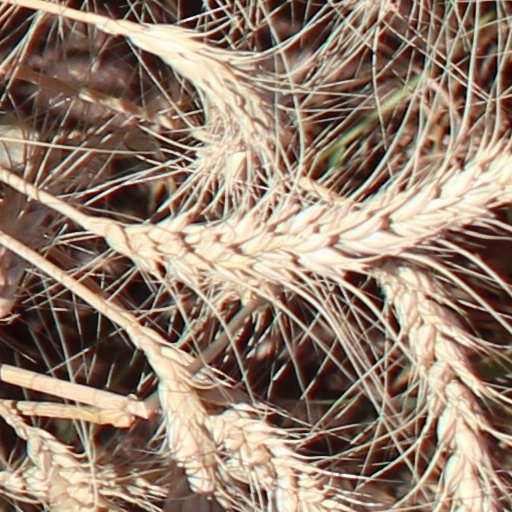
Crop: wheat